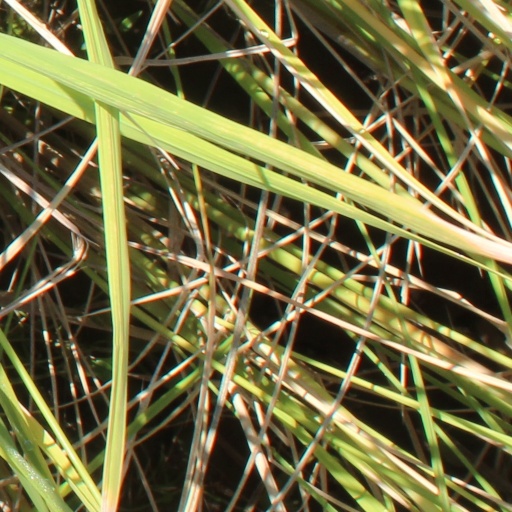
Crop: rice